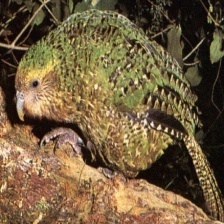
Species: KAKAPO
Scientific name: STRIGOPS HABROPTILUS